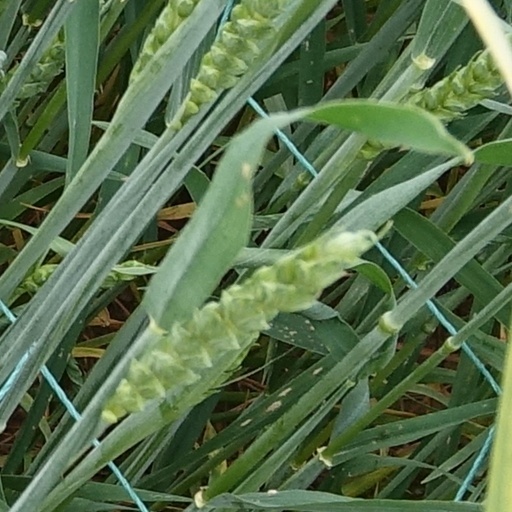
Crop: wheat